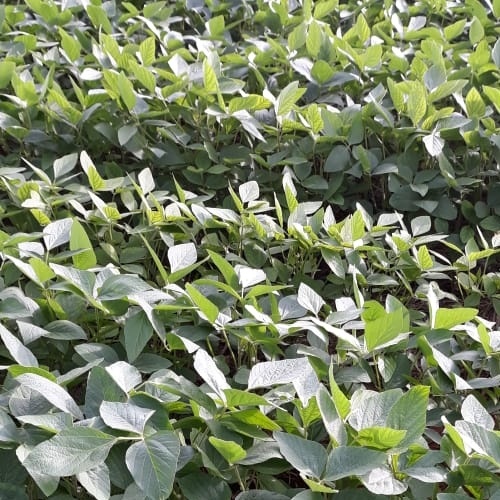
Label: Healthy